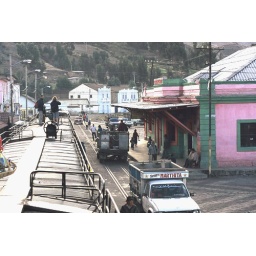
on the train of the Andes the better way in order to taste the travel is directly over the roof